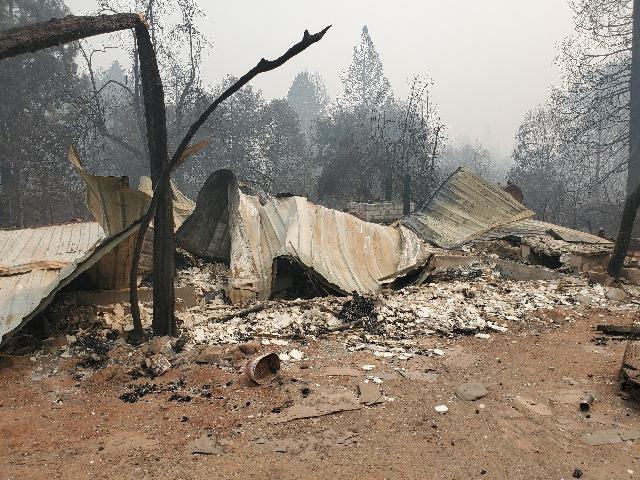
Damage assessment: destroyed